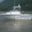
Label: ship